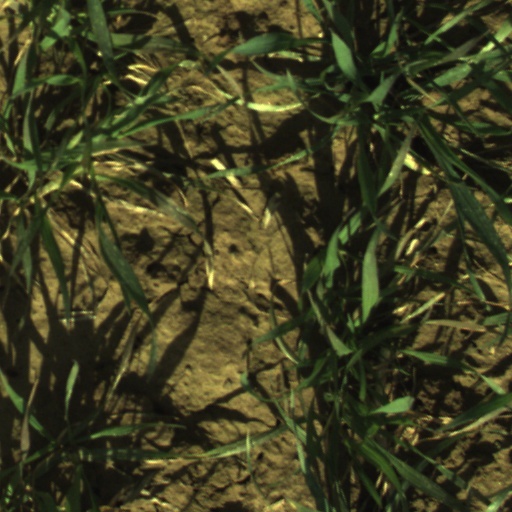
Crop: wheat